Georgian Soviet Socialist Republic

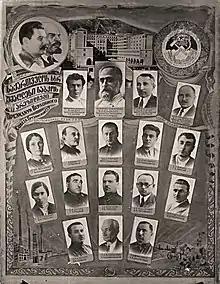
Members of the first Supreme Soviet of the Georgian SSR

The Georgian Soviet Socialist Republic, also known as Soviet Georgia, the Georgian SSR, or simply Georgia, was one of the republics of the Soviet Union from its second occupation (by the Red Army) in 1921 to its independence in 1991. Coterminous with the present-day republic of Georgia, it was based on the traditional territory of Georgia, which had existed as a series of independent states in the Caucasus prior to the first occupation of annexation in the course of the 19th century. The Georgian SSR was formed in 1921 and subsequently incorporated in the Soviet Union in 1922. Until 1936 it was a part of the Transcaucasian Socialist Federative Soviet Republic, which existed as a union republic within the USSR. From November 18, 1989, the Georgian SSR declared its sovereignty over Soviet laws. The republic was renamed the Republic of Georgia on November 14, 1990, and subsequently became independent before the dissolution of the Soviet Union on April 9, 1991, whereupon each former SSR became a sovereign state.